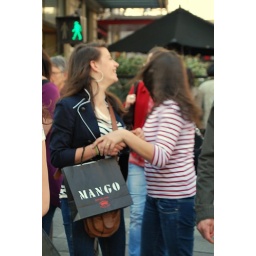
girls in striped shirts